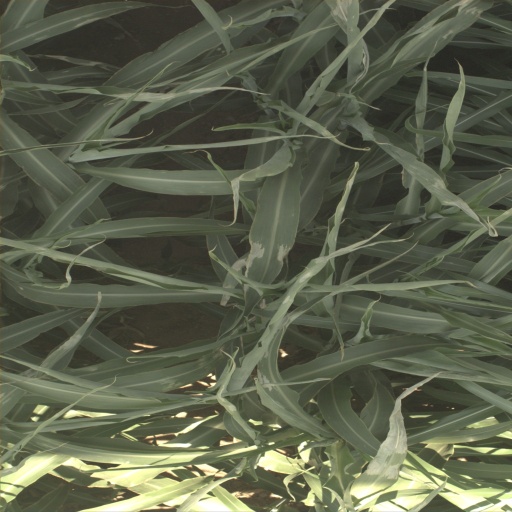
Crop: sorghum